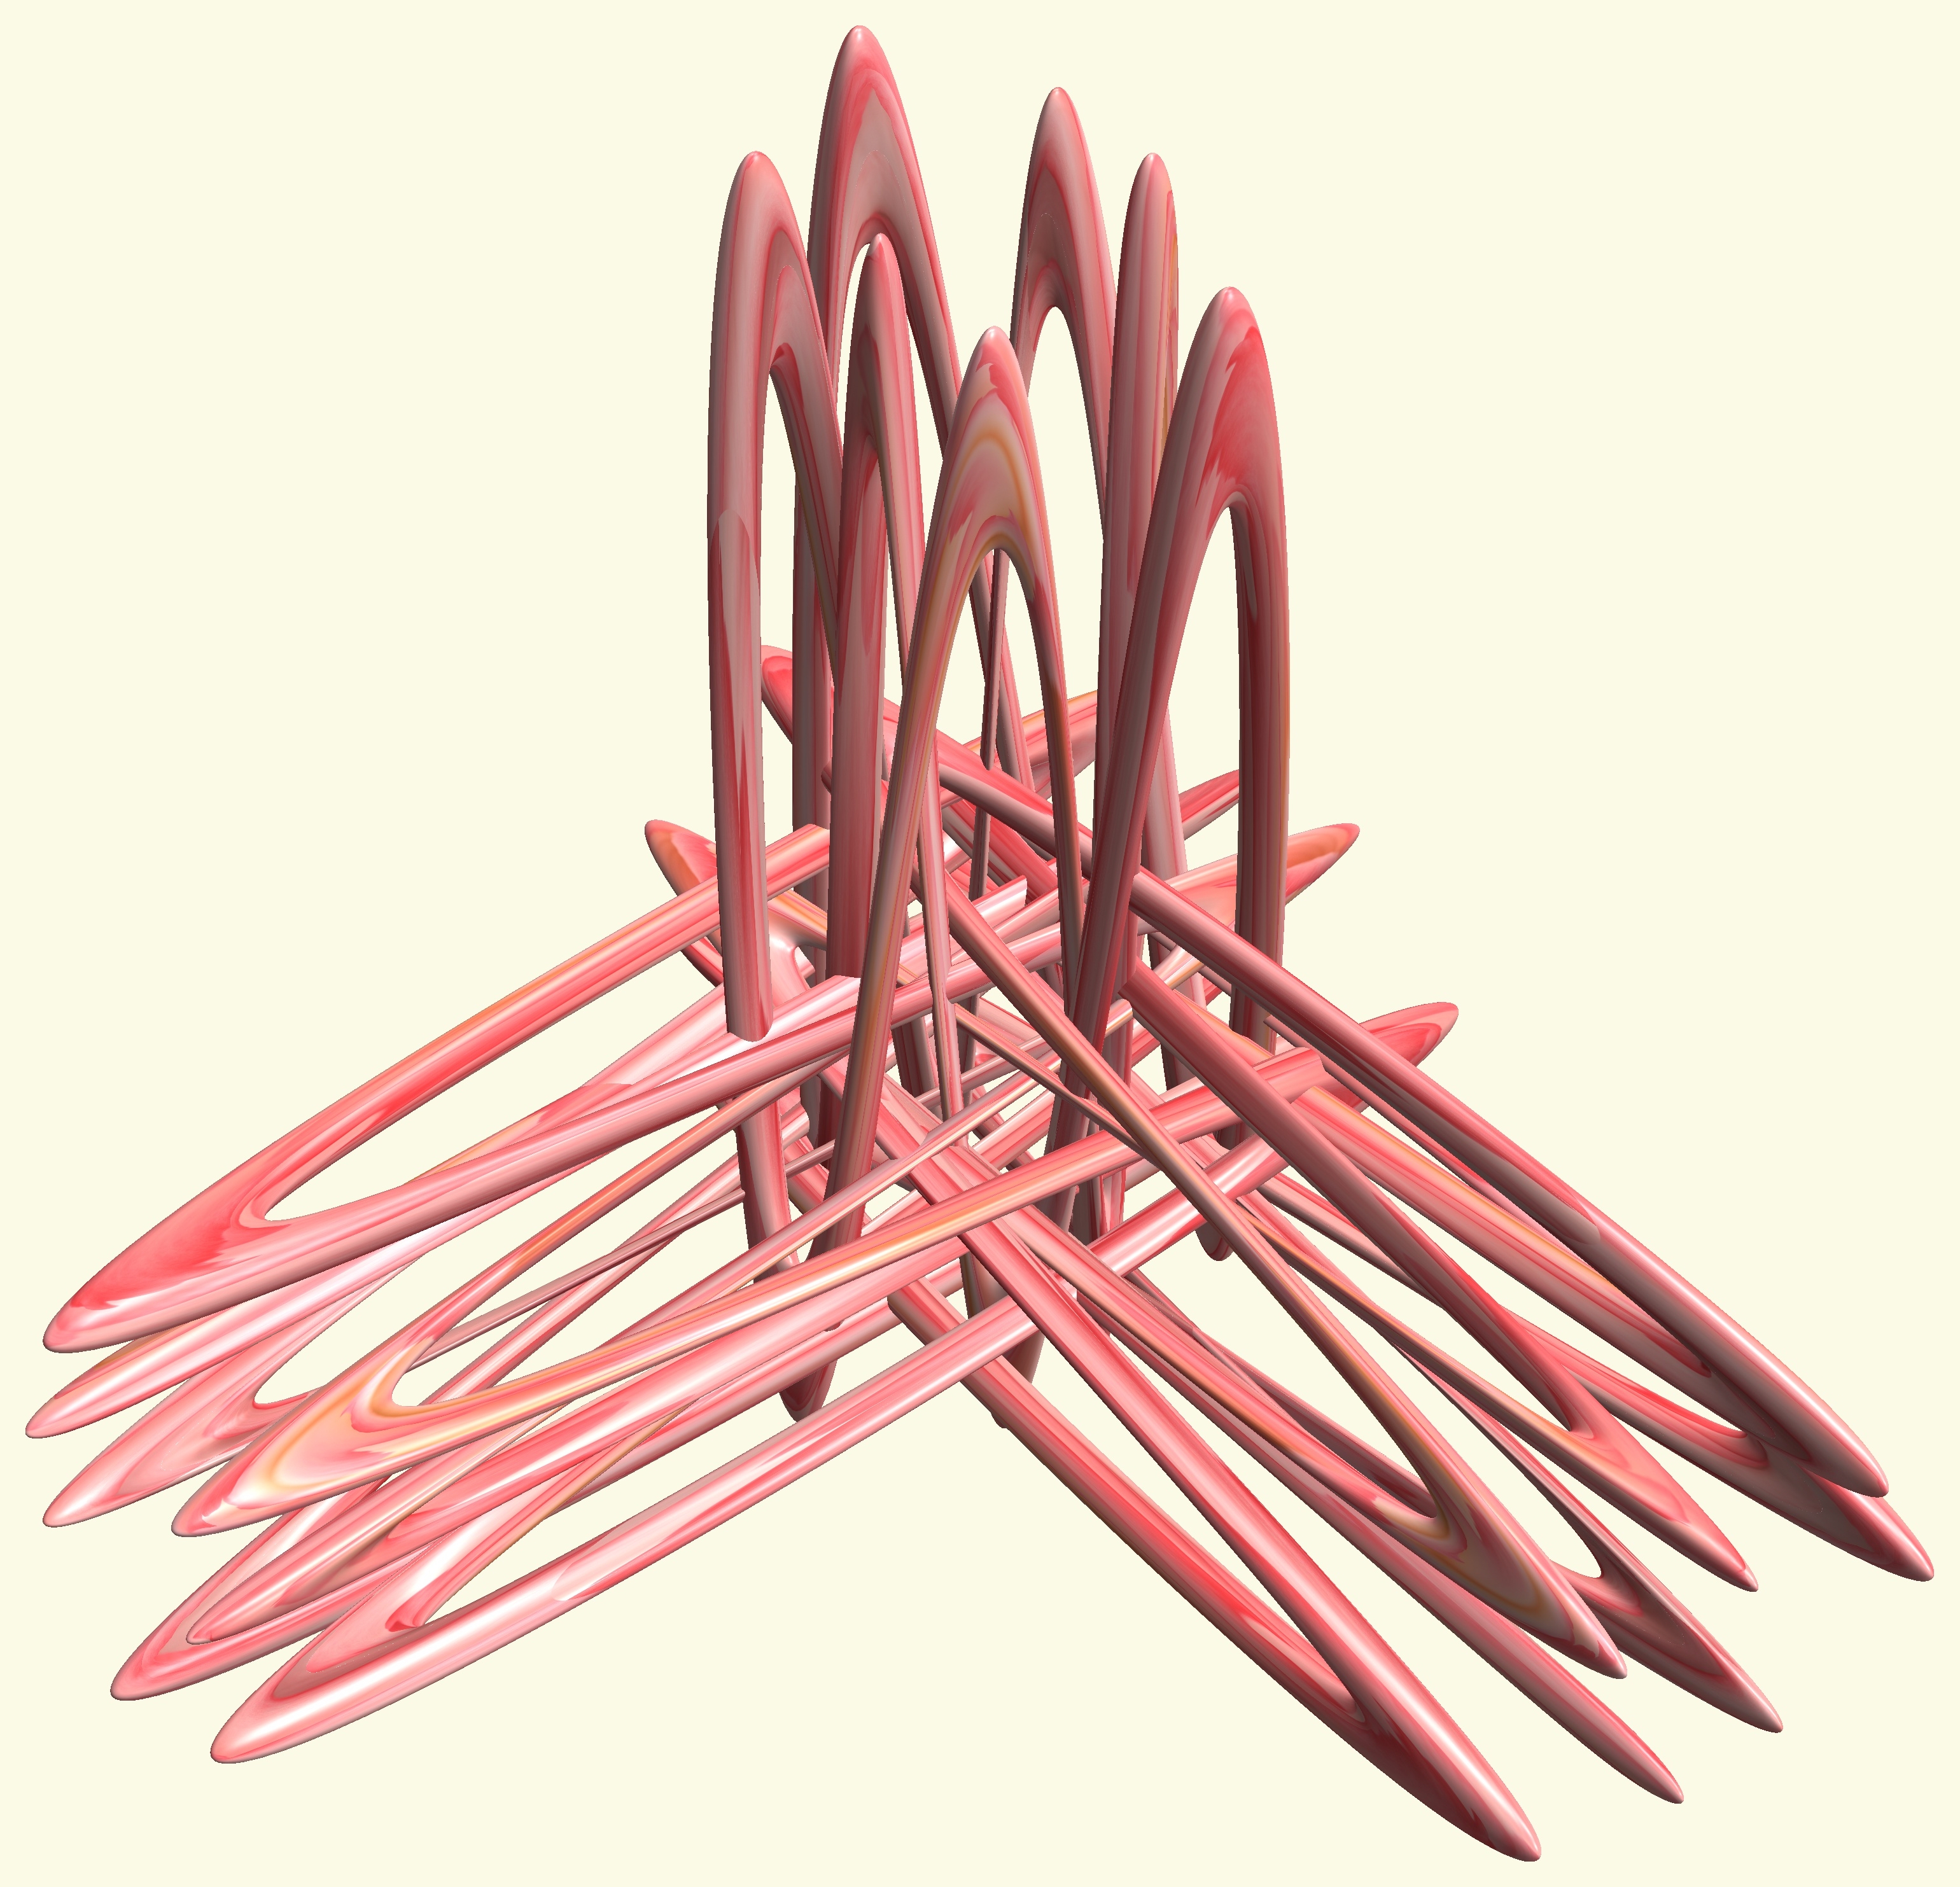
structure, texture, pattern, pink, lighting, figure, illustration, design, symmetry, 3d, graphic, knot, mathematica, cg, parametricplot3d, code, program, algorithm, abstruct, mapping